Oetenbach nunnery

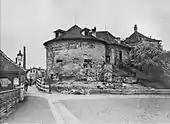
Oetenbach bulwark and "Gedecktes Brüggli" in 1903

The so-called " Gedecktes Brüggli " served as a pedestrian bridge, was very popular, but was broken in 1950. As its Swiss-German name explains, it was a "covered wooden bridge" that was created by architect Vögtlin over an arm of the Limmat river in 1689. Measuring about 17.5 metres in length, it connected the lower "Mühlesteg" and "Papierwerd" between present Limmatquai and Bahnhofquai nearby Bahnhofbrücke Zürich. At the site of the then-mill lower ridge at "Papierwerd" – a former river island that later was used as the site of a paper mill – today's "Mühlesteg" pedestrian bridge was erected.